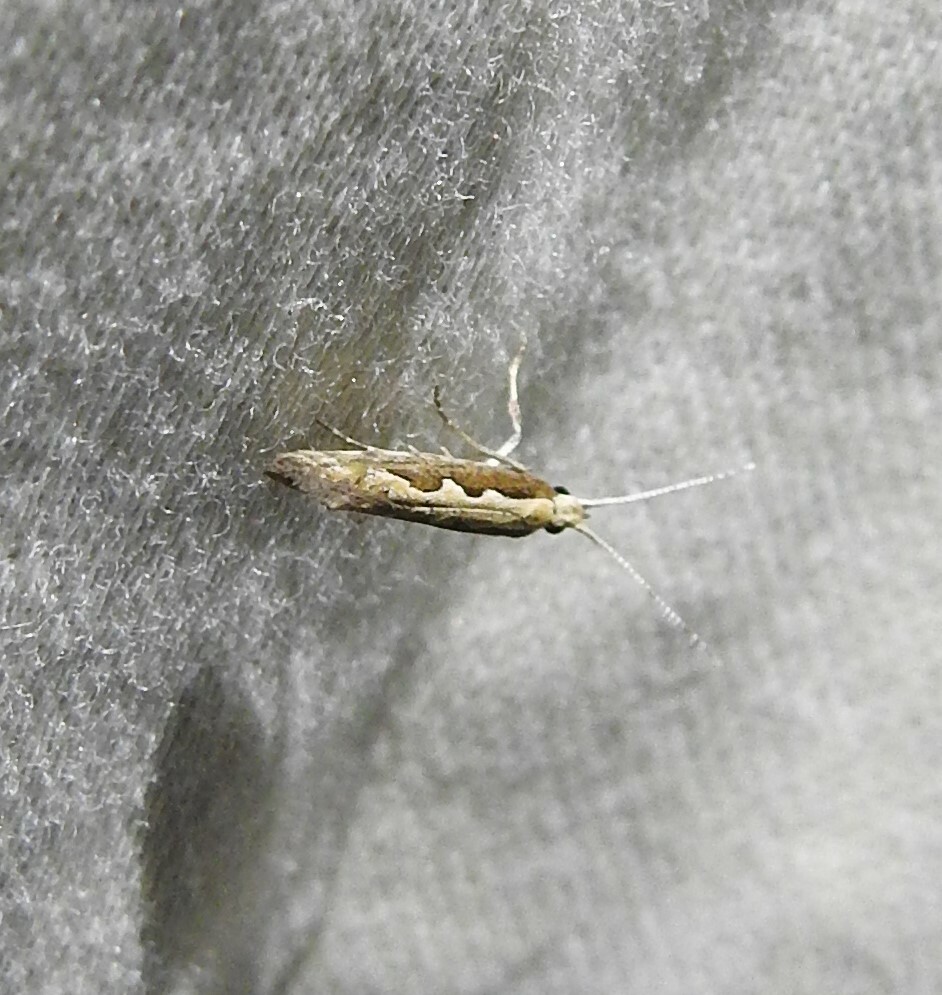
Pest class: diamondback_moth